Nuns' Island

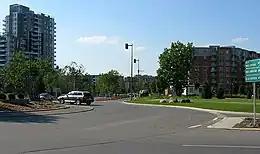
A traffic circle on Nuns' Island

The island is part of the Hochelaga Archipelago in the St. Lawrence River. It is located immediately southeast of the Island of Montreal, from which it is separated by a narrow channel, and north of the La Prairie Bassin.